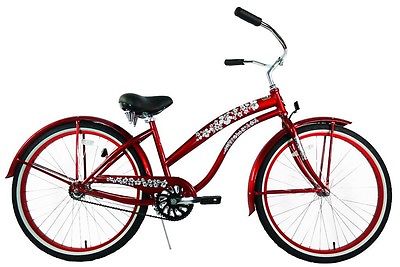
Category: bicycle